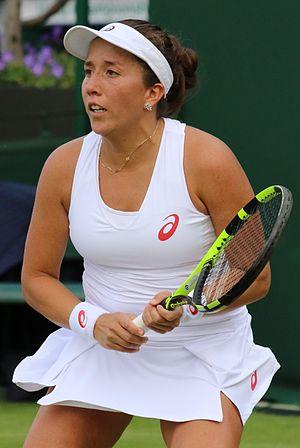
Irina Falconi, née le 4 mai 1990 à Portoviejo, est une joueuse de tennis américaine, professionnelle depuis 2006.